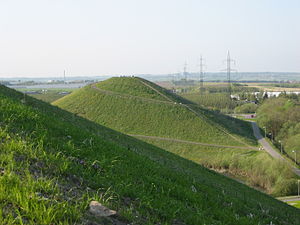
Hasle Bakker
Spiralen set fra Bakkekammen
Hasle Bakker er et rekreativt område i Brabrand i den vestlige del af Aarhus, mellem Edwin Rahrs Vej og Jernaldervej og vest for ringvejen Ring 2 i Hasle.